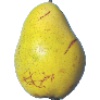
Label: Pear Monster 1